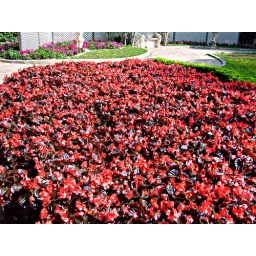
This photo of a Begonia flower bed was taken in the Tuen Mun Park, Hong Kong.